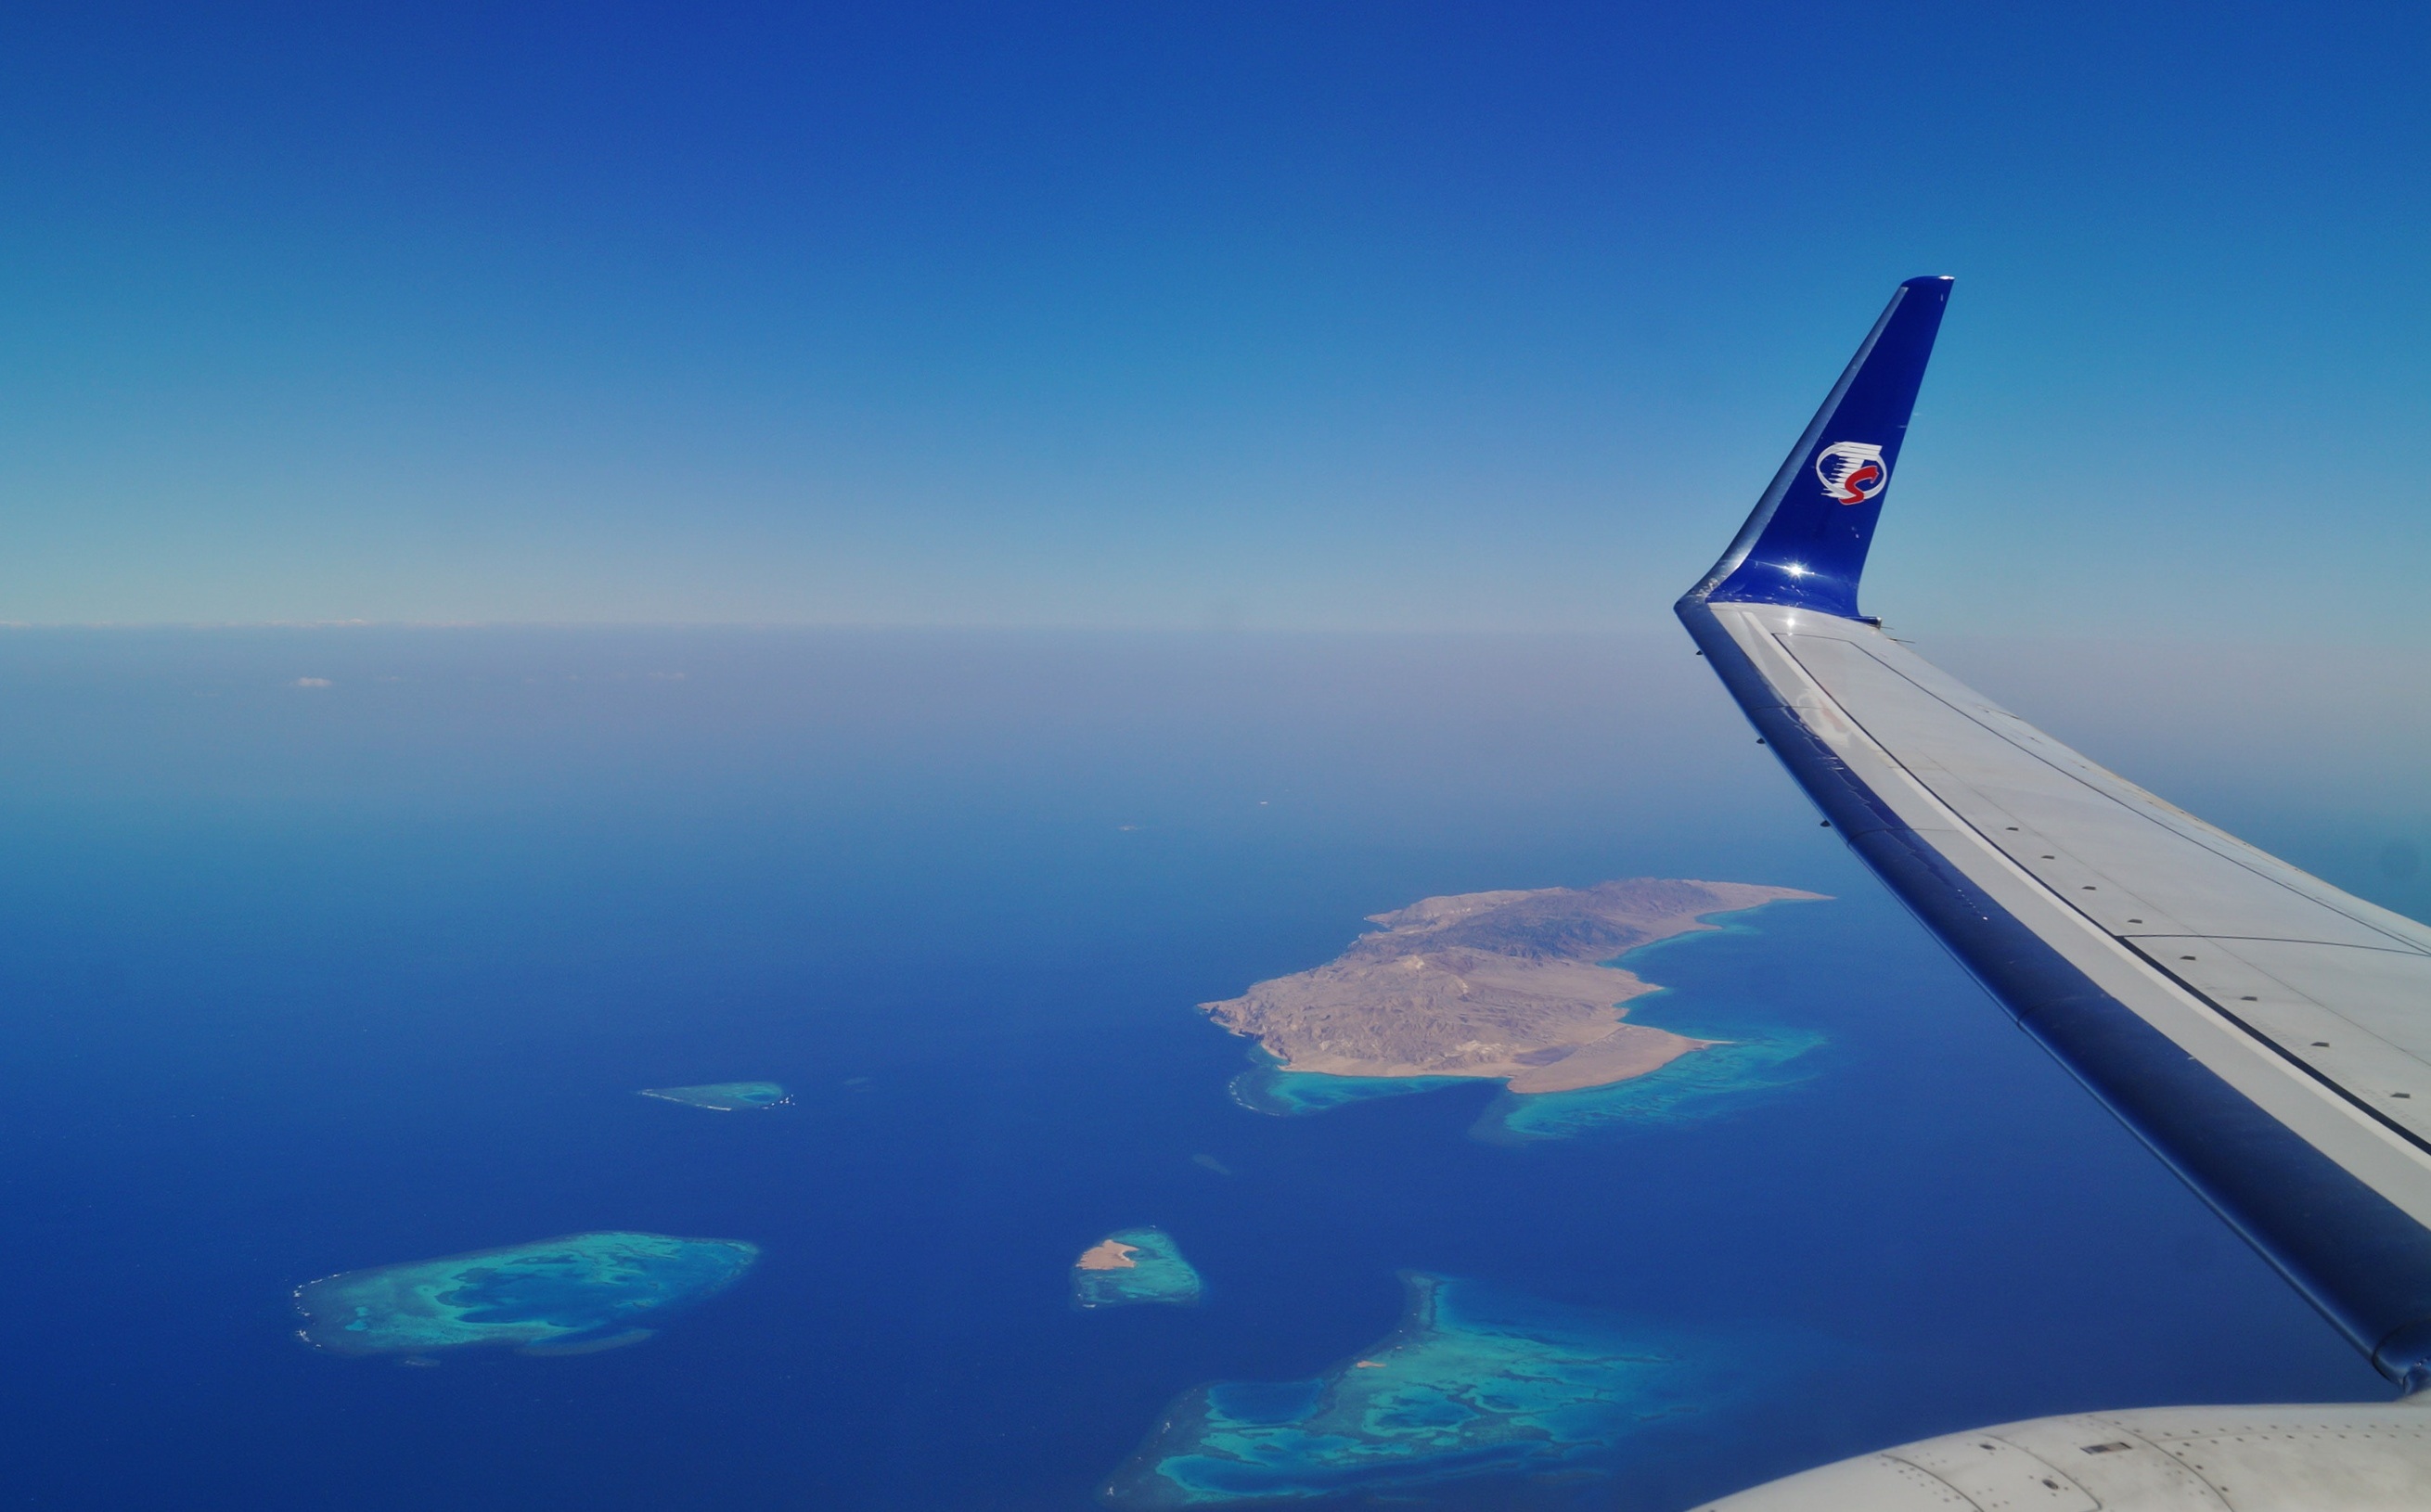
sea, horizon, wing, sky, view, airplane, aircraft, heaven, vehicle, flight, island, view from airplane, the red sea, air travel, atmosphere of earth, the islets